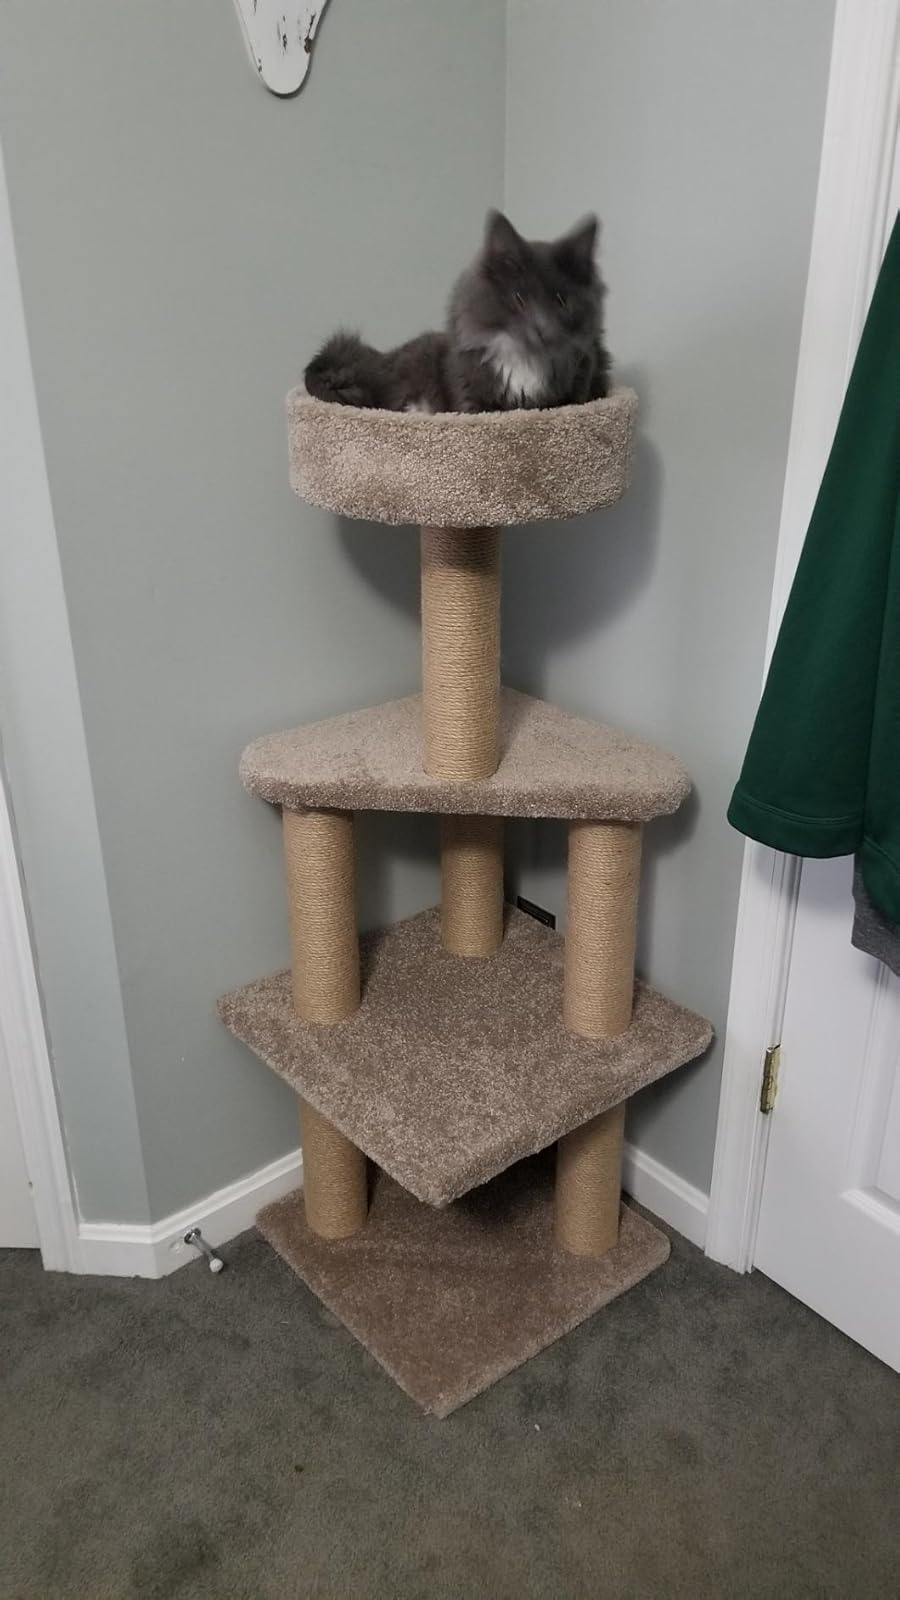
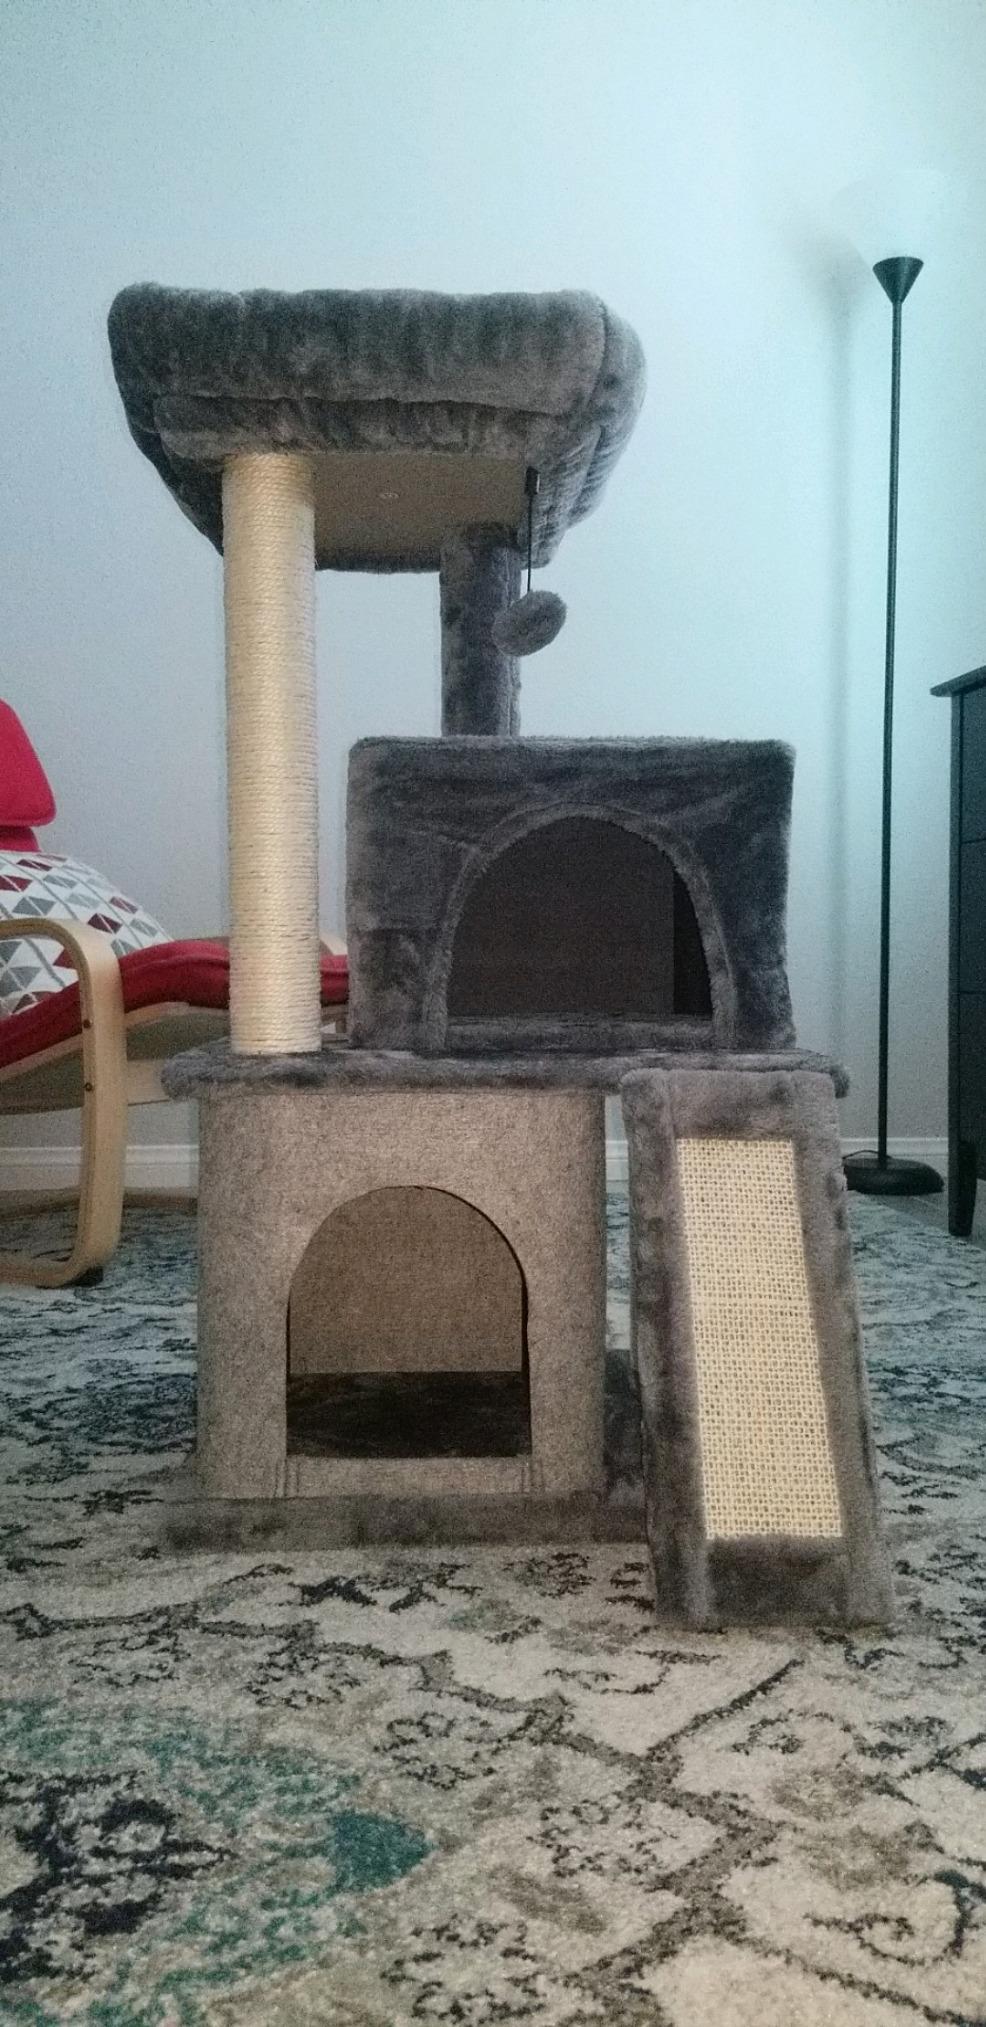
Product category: items_cat tree
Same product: no